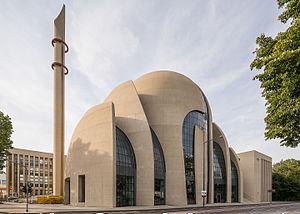
Les Turcs d'Allemagne sont les immigrés venus de Turquie à partir des années 1960. Le 30 octobre 1961, en plein « miracle économique », la République fédérale d'Allemagne et la Turquie signaient à Bad Godesberg une convention sur le recrutement de main d'œuvre. Dix ans plus tard, 652 000 Turcs vivaient en Allemagne.